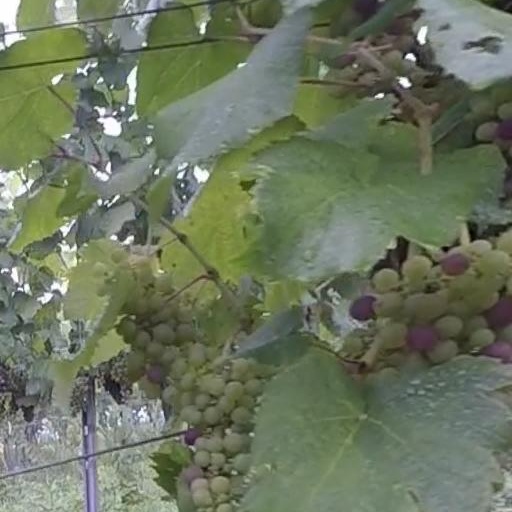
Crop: grape